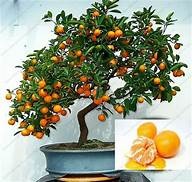
Label: mandarine